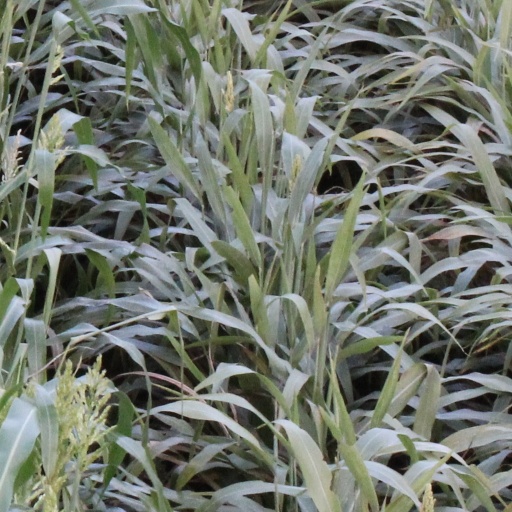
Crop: sorghum